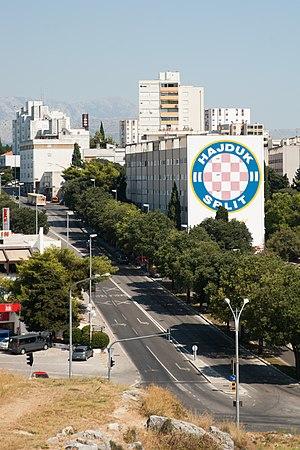
Immeuble de Split décoré aux couleurs du club de foot local, le Hajduk Split
Le Hrvatski nogometni klub Hajduk Split est, avec le Dinamo de Zagreb, le plus grand club de football de Croatie. Il est basé au stade de Poljud, construit en 1979. Ses supporters s'appellent « Les Blancs » ou « Les Maîtres des mers ». Les plus fervents se regroupent dans l'association Torcida, nom emprunté dans les années 1950 à celui des clubs de supporters brésiliens. Le club de Split est surtout populaire sur la côte dalmate et presque autant au Kosovo.
Tonči Martić est un footballeur belgo-croate, né le 23 novembre 1972 à Split. Il évoluait au poste de milieu de terrain. Après avoir raccroché les crampons, il se reconvertit en agent de joueur.